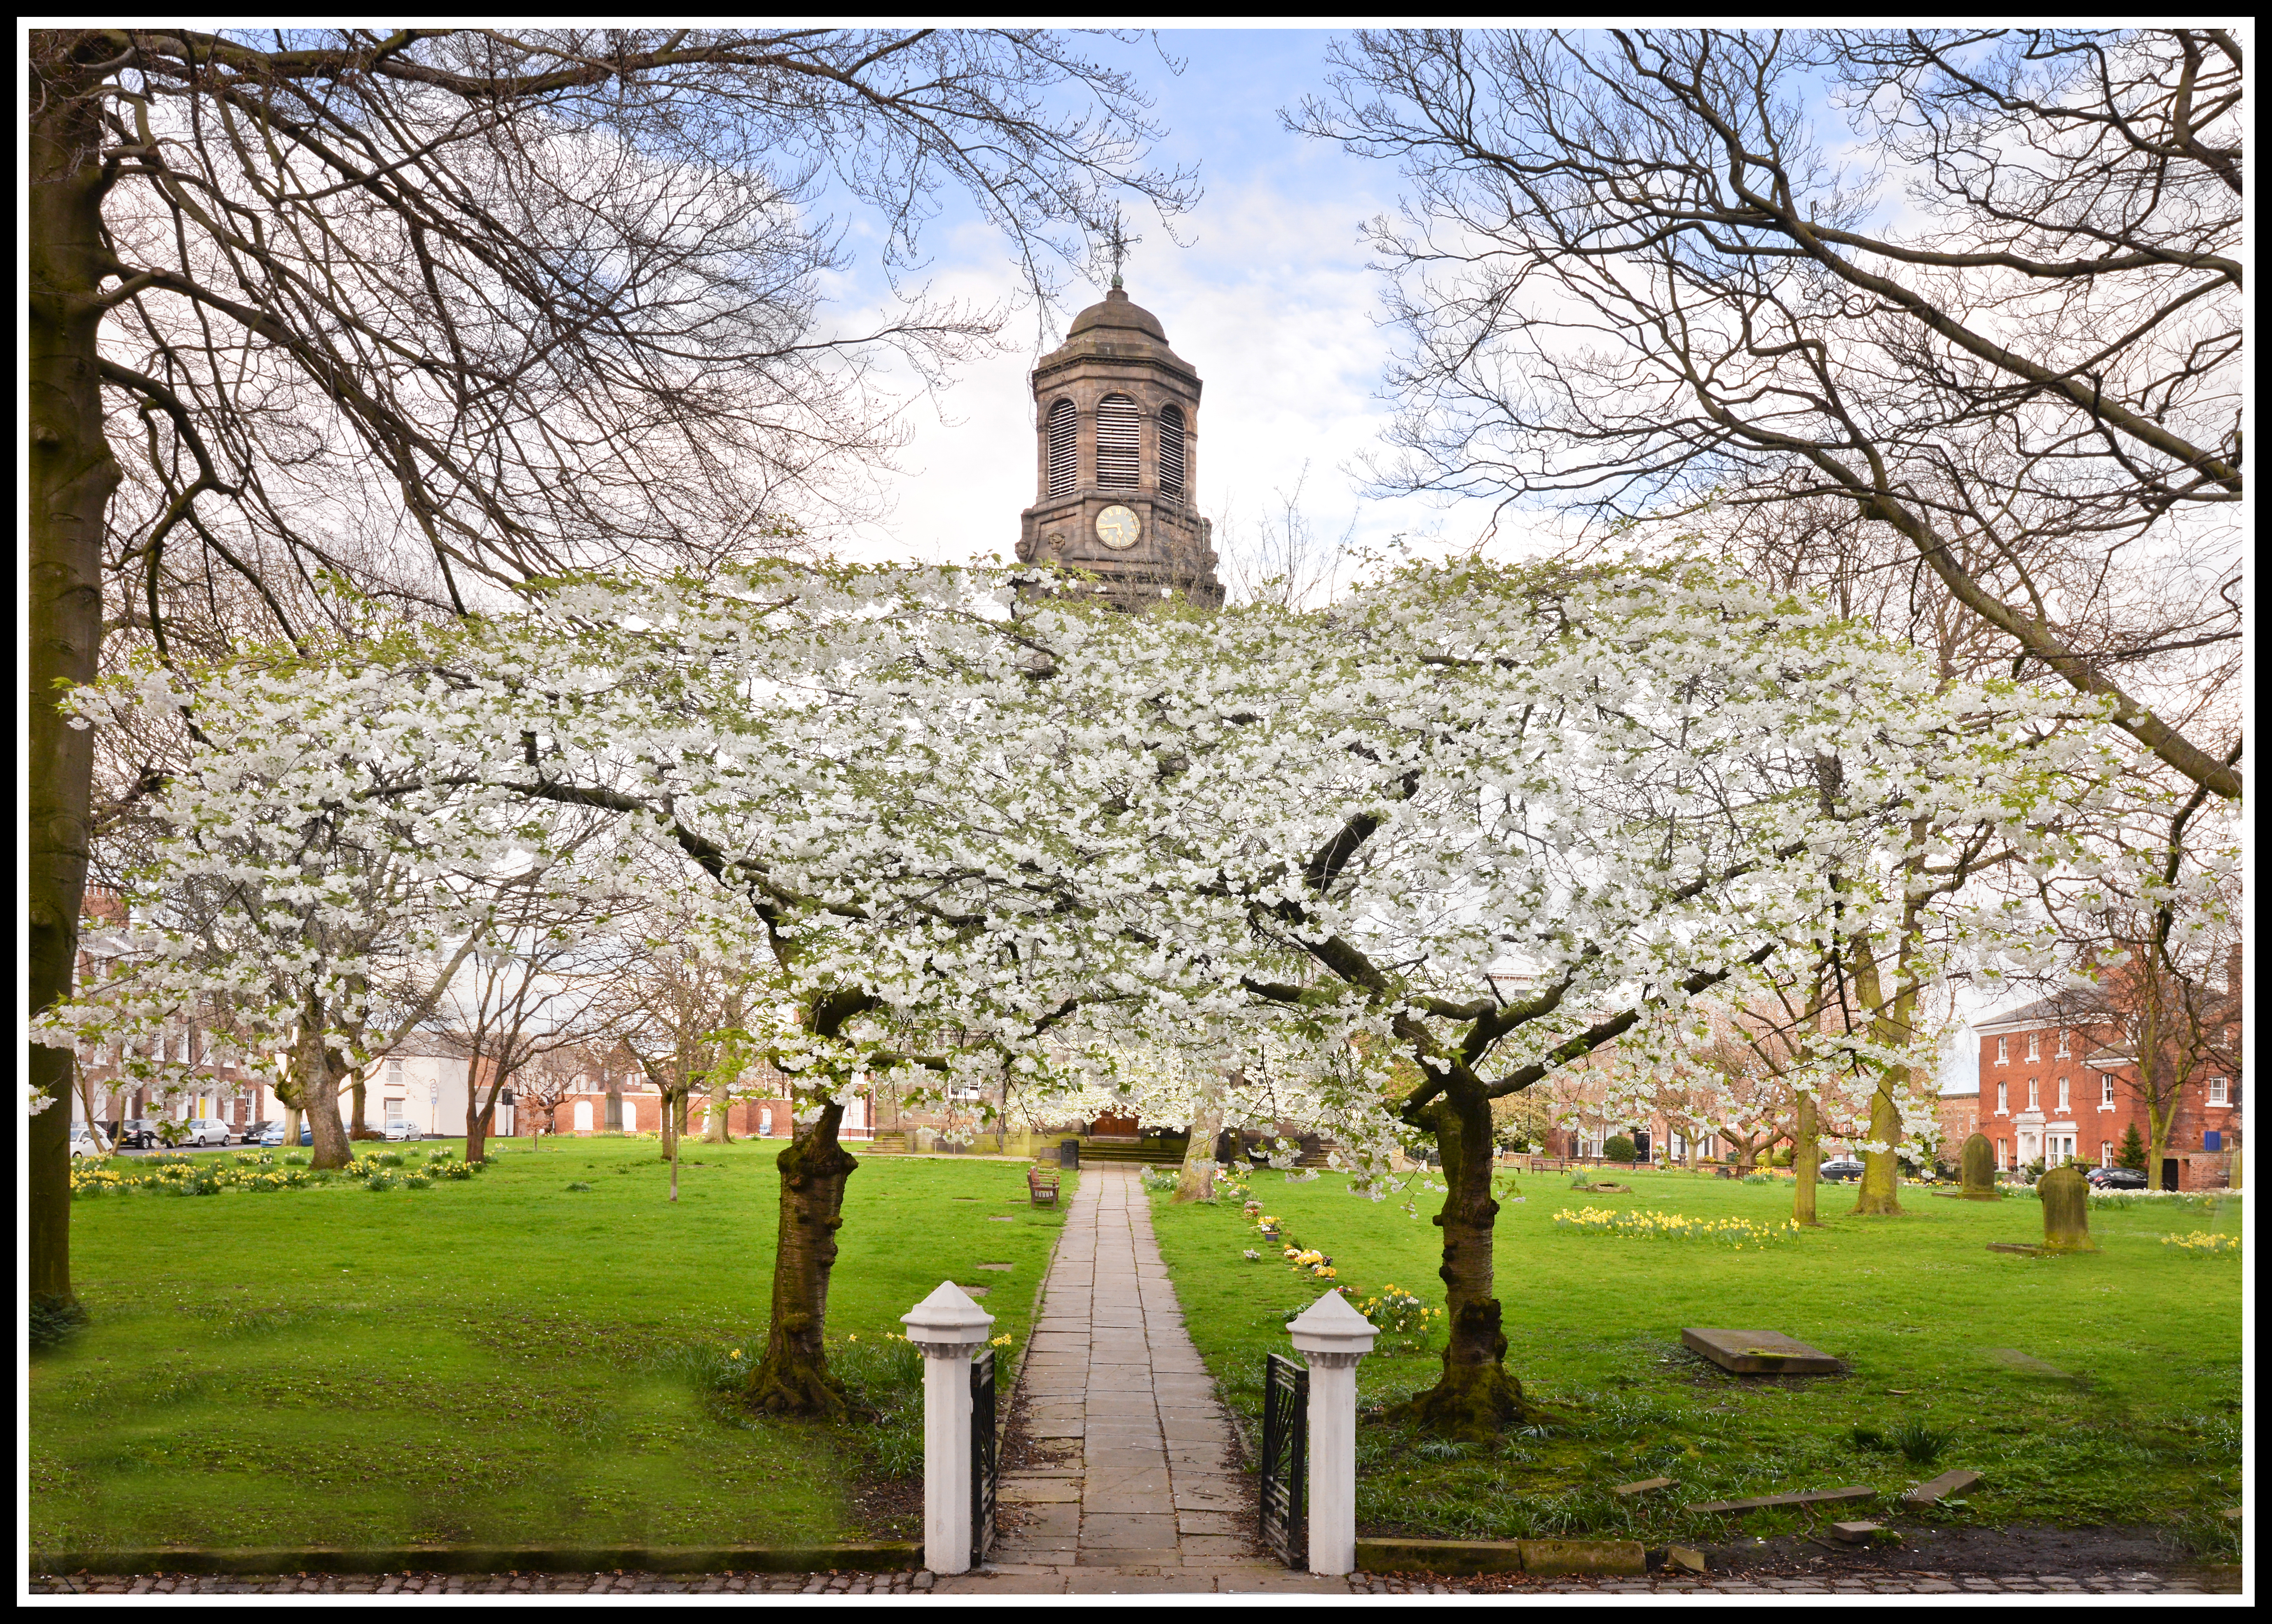
tree, path, grass, branch, blossom, plant, wood, flower, stone, spring, square, metal, religion, church, nikon, cherry blossom, pray, yorkshire, seasons, worship, wakefield, stonework, gates, stjohnssquare, d610